HMS Hogue (1900)

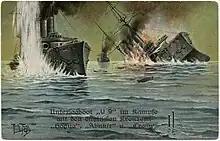
Arthur Thiele, "Submarine "U-9" attacking the English cruisers "Hogue", , and

"U-9", commanded by Otto Weddigen, had been ordered to attack British transports at Ostend, but had been forced to dive and take shelter from the storm. On surfacing, she spotted the British ships and moved to attack. She fired one torpedo at 06:20 at "Aboukir" that struck her on the starboard side; the ship's captain thought he had struck a mine and ordered the other two ships to close to transfer his wounded men. "Aboukir" quickly began listing and capsized around 06:55. As "Hogue" approached her sinking sister, Captain Wilmot Nicholson realized that it had been a submarine attack and signalled "Cressy" to look for a periscope although his ship continued to close on "Aboukir" as her crew threw overboard anything that would float to aid the survivors in the water. Having stopped and lowered all her boats, "Hogue" was struck by two torpedoes around 06:55. The sudden weight loss of the two torpedoes caused "U-9" to broach the surface and "Hogue"s gunners opened fire without effect before the submarine could submerge again. The cruiser capsized about ten minutes after being torpedoed as all of her watertight doors had been open and sank at 07:15.